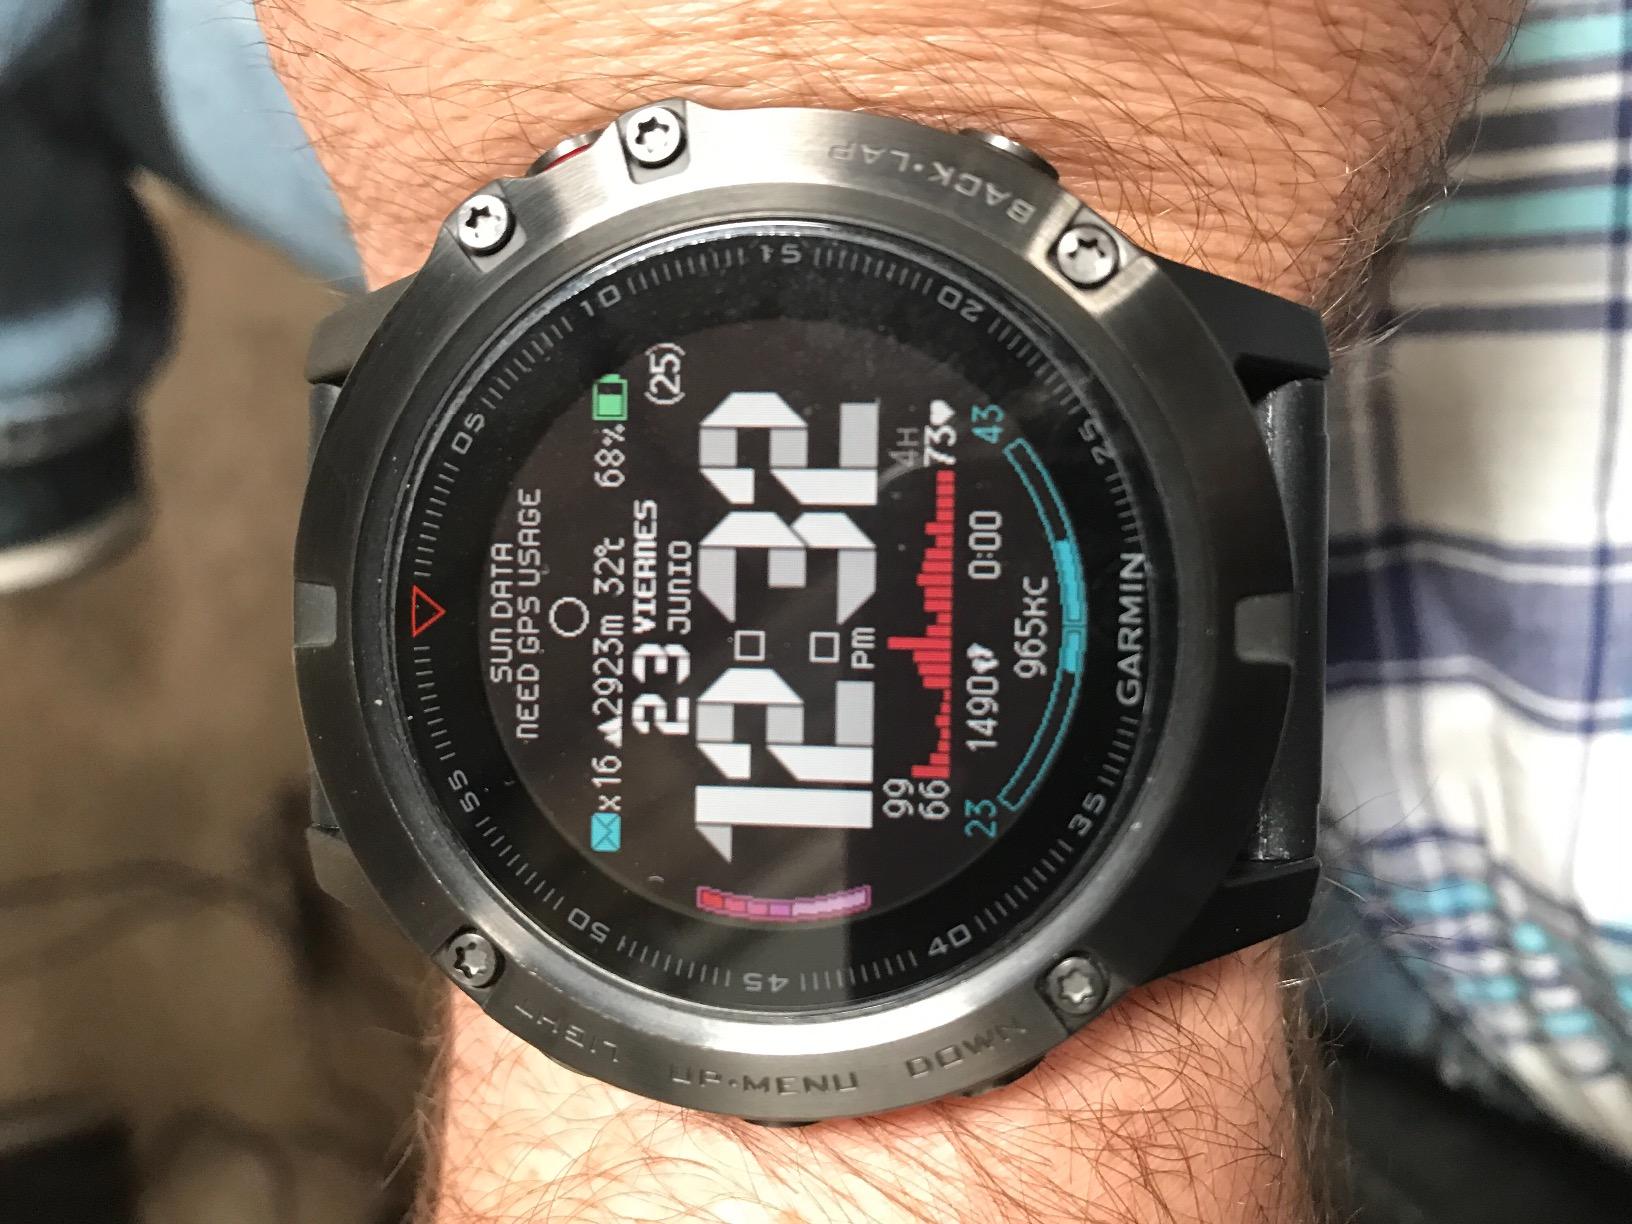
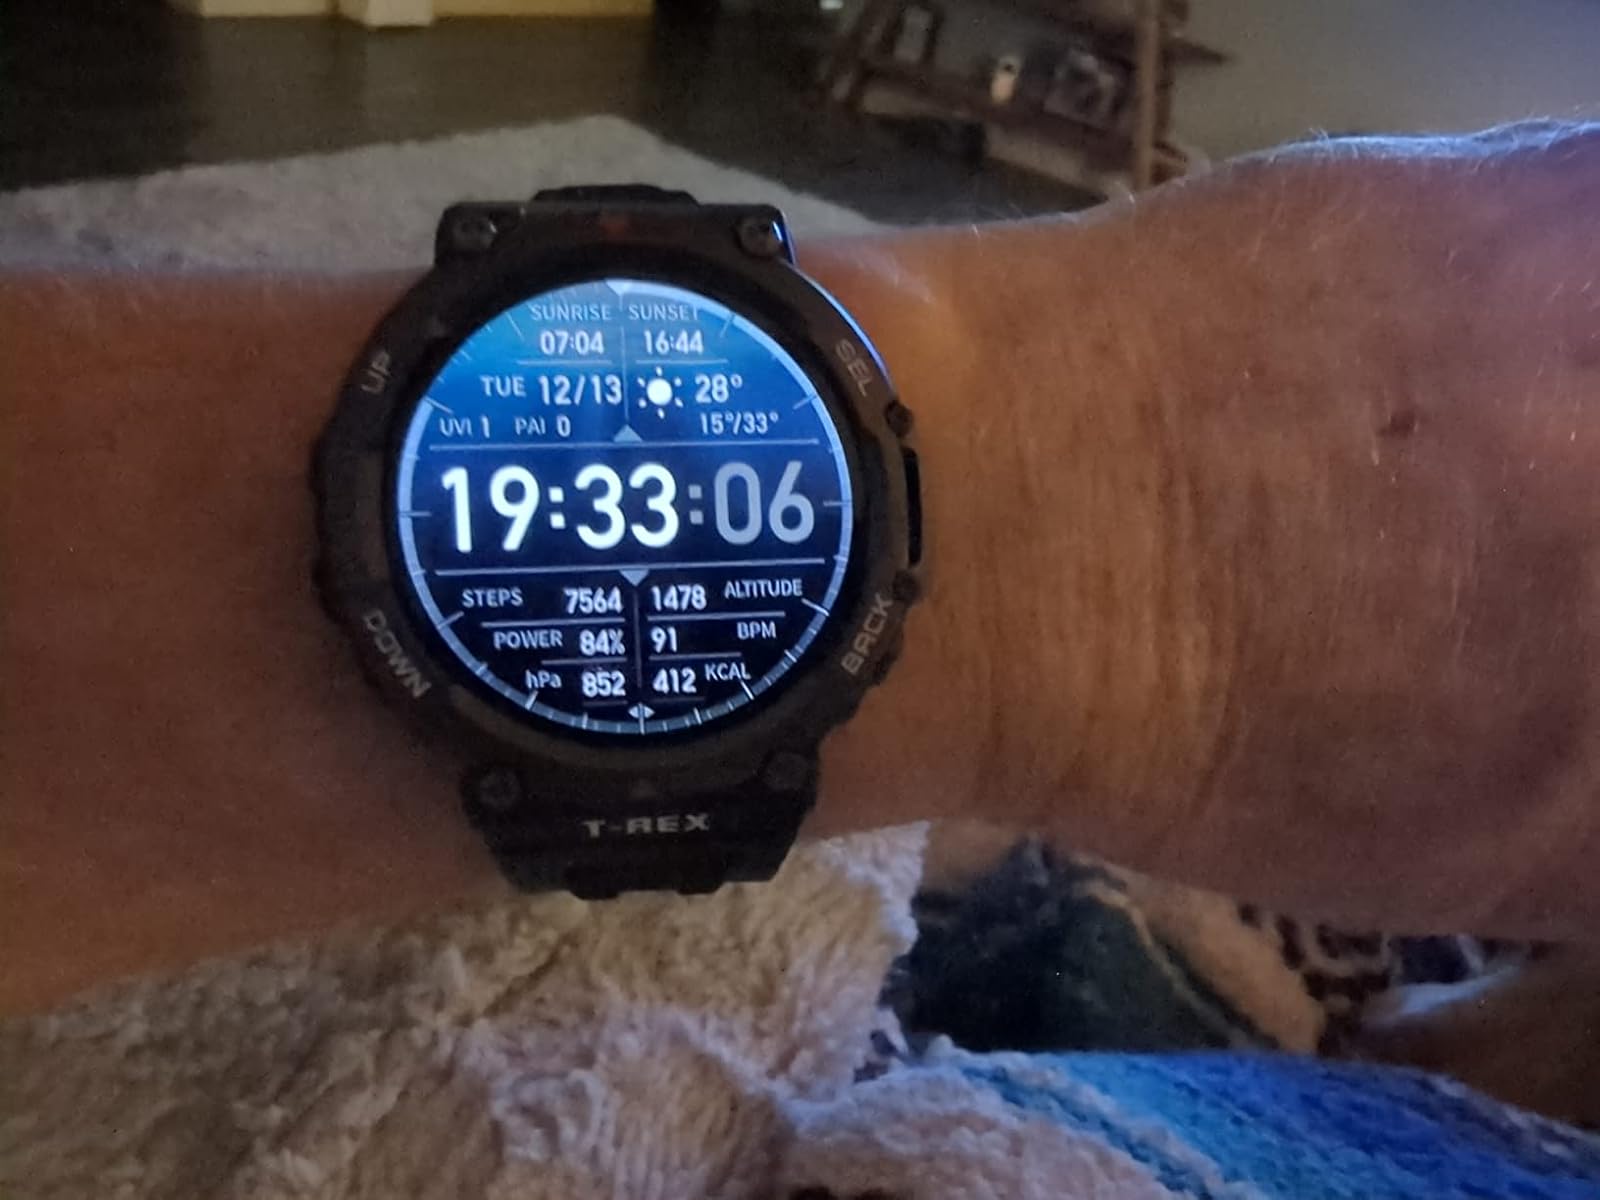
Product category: smartwatch
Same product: no